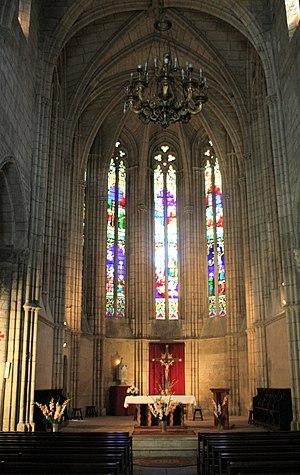
Sérignan (Hérault) - Chœur de Notre-Dame de Grâce.
La collégiale Notre-Dame de Grâce est une église de style gothique située à Sérignan dans le département français de l'Hérault et la région Occitanie.
Sérignan est une commune française située dans le département de l'Hérault en région Occitanie.